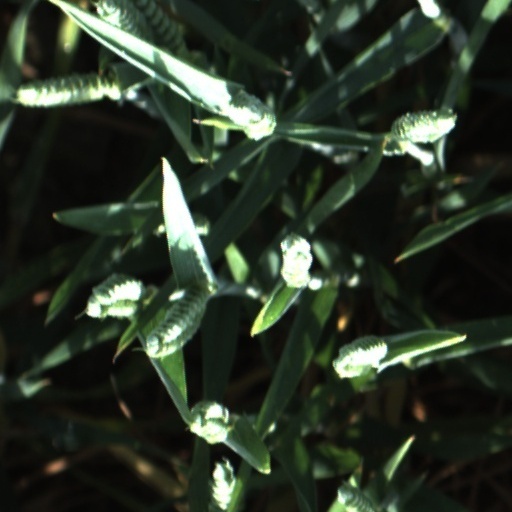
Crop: wheat